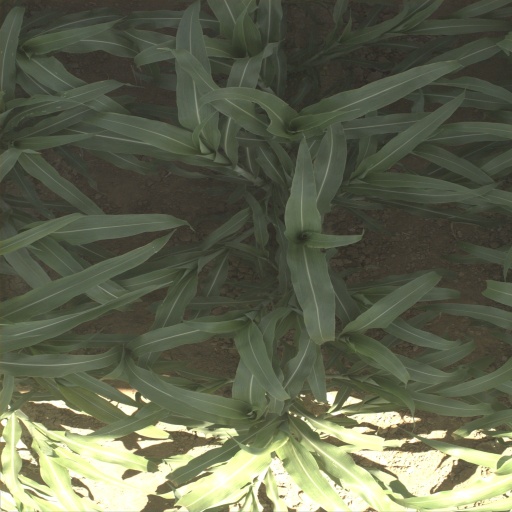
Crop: sorghum